Sandeep Reddy Vanga

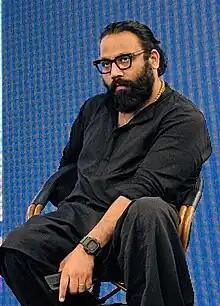
Sandeep Vanga in 2023

Sandeep Reddy Vanga is an Indian film director, screenwriter and editor known for his works in Telugu and Hindi cinema. He is known for his gritty and intense dramas, with a blend of dark psychological themes and complex characters.